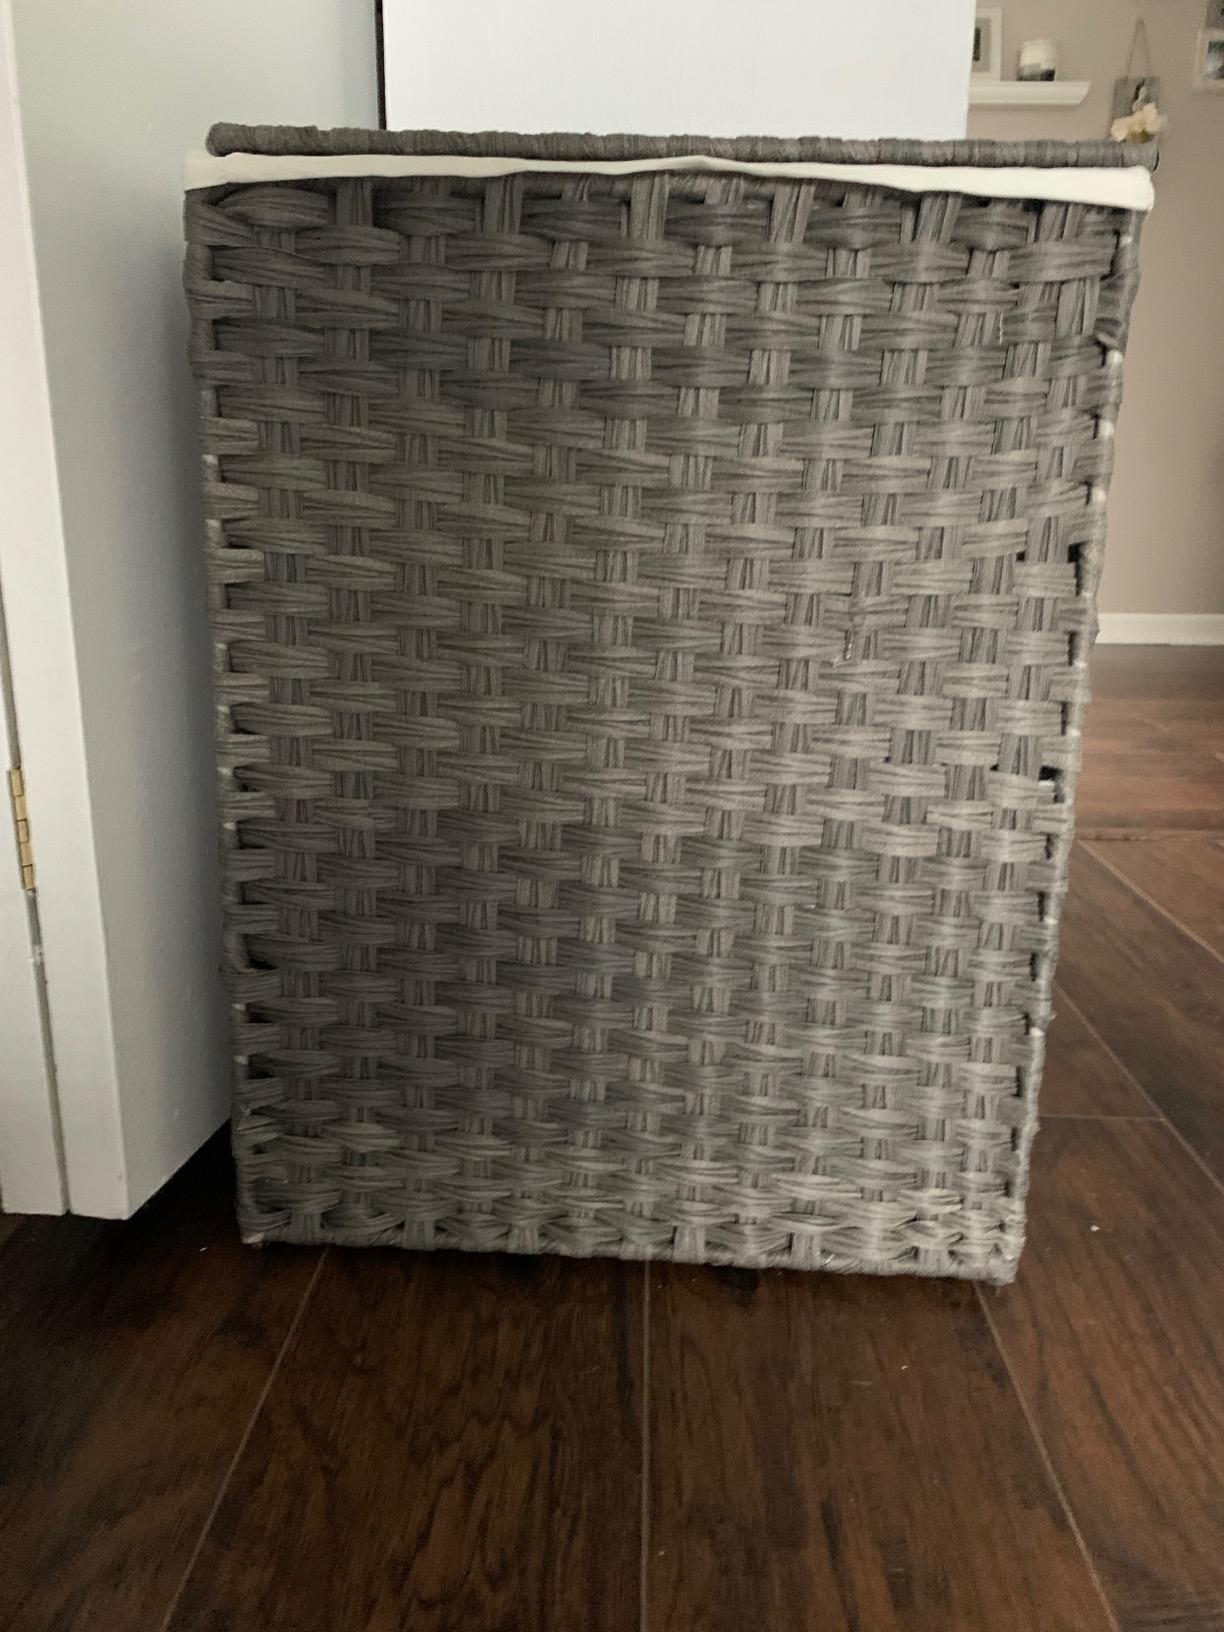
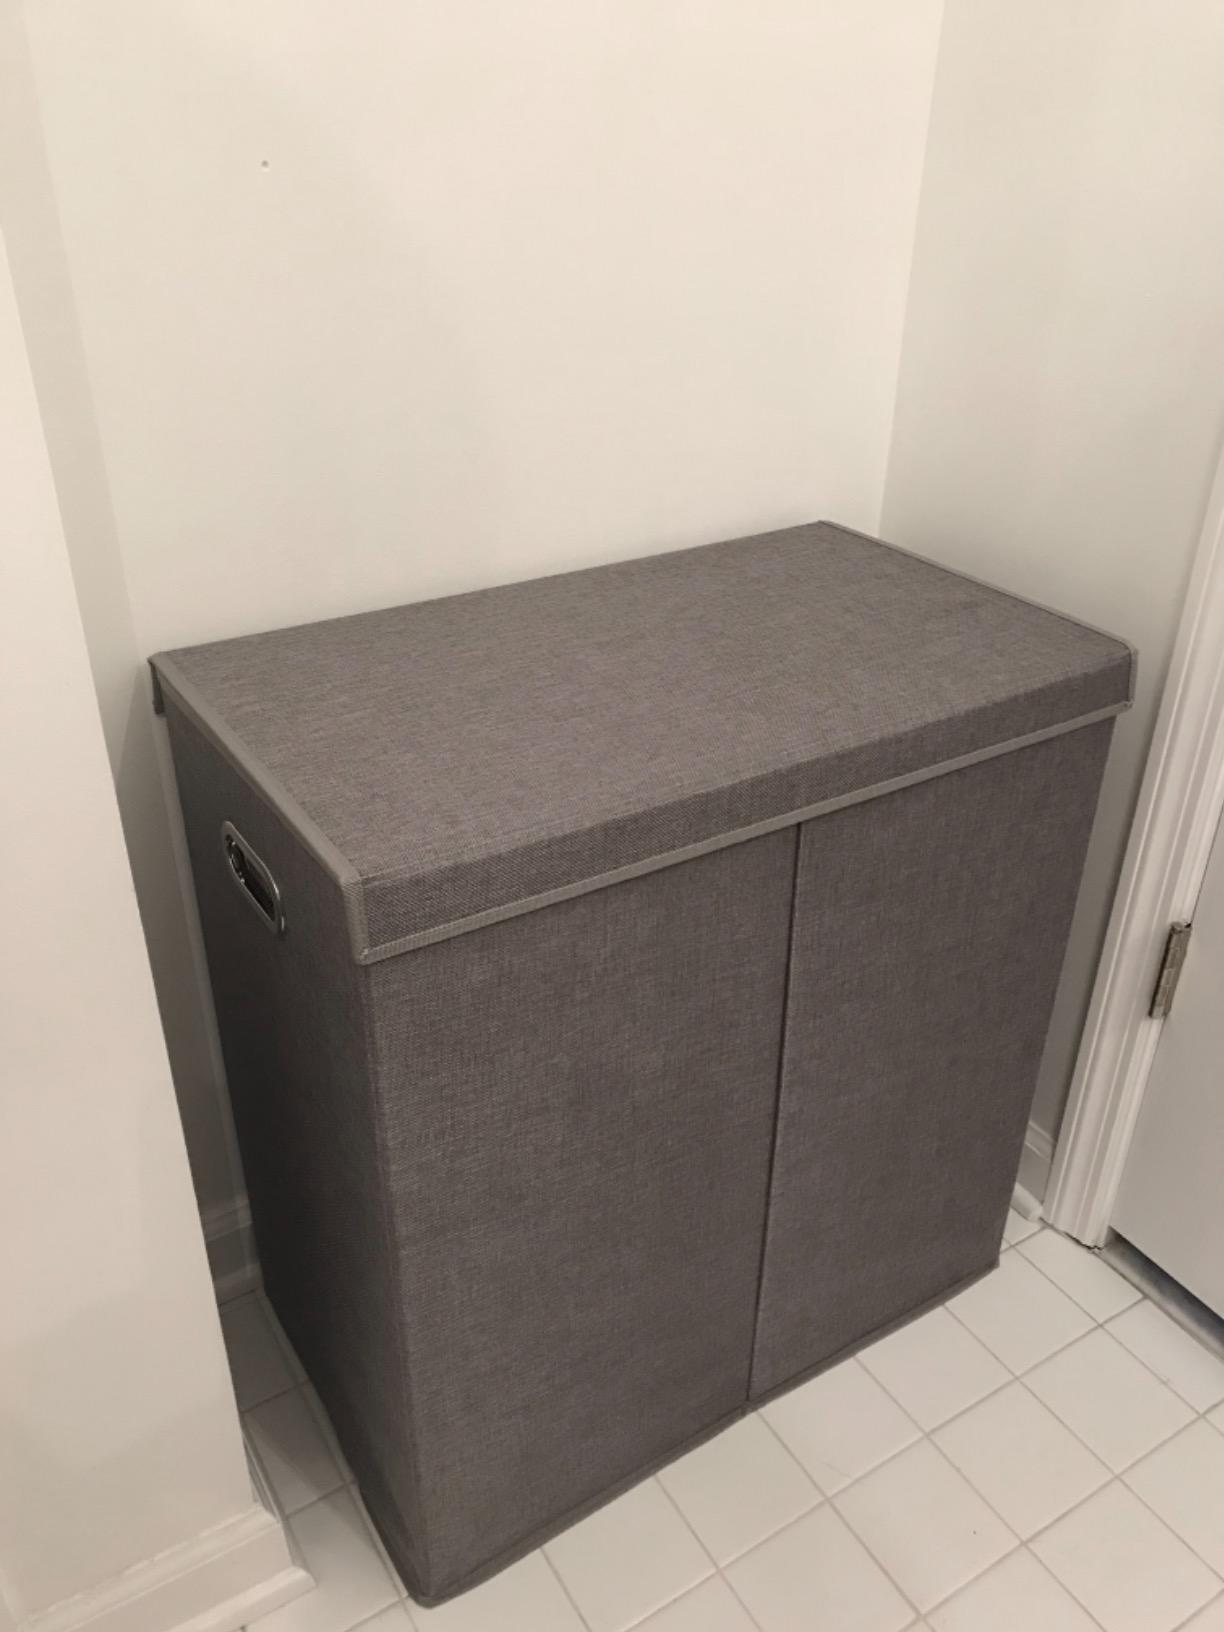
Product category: items_hamper
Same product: no